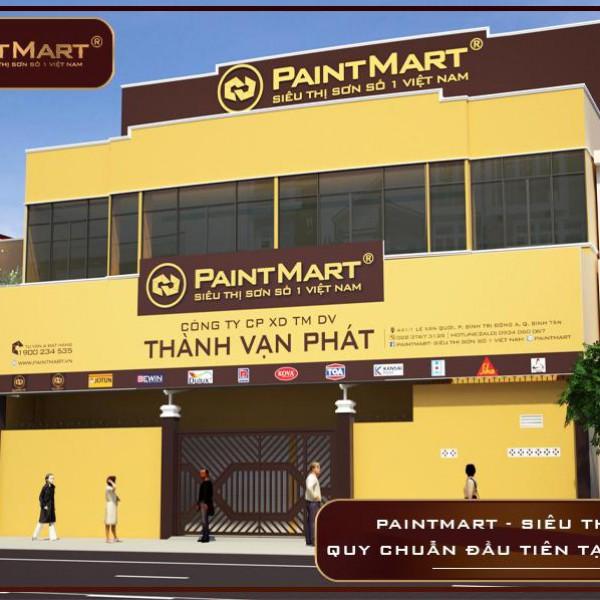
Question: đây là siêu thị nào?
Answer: siêu thị sơn paint mart